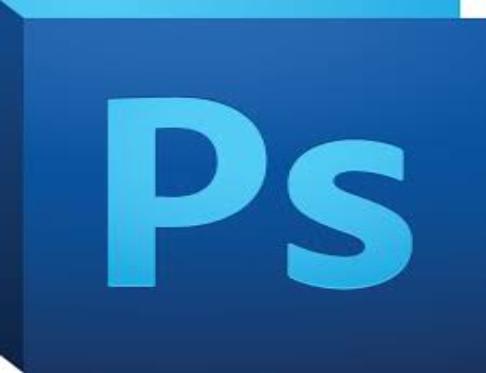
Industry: Others